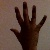
The image shows a hand gesture representing the number 5 in Indian Sign Language.